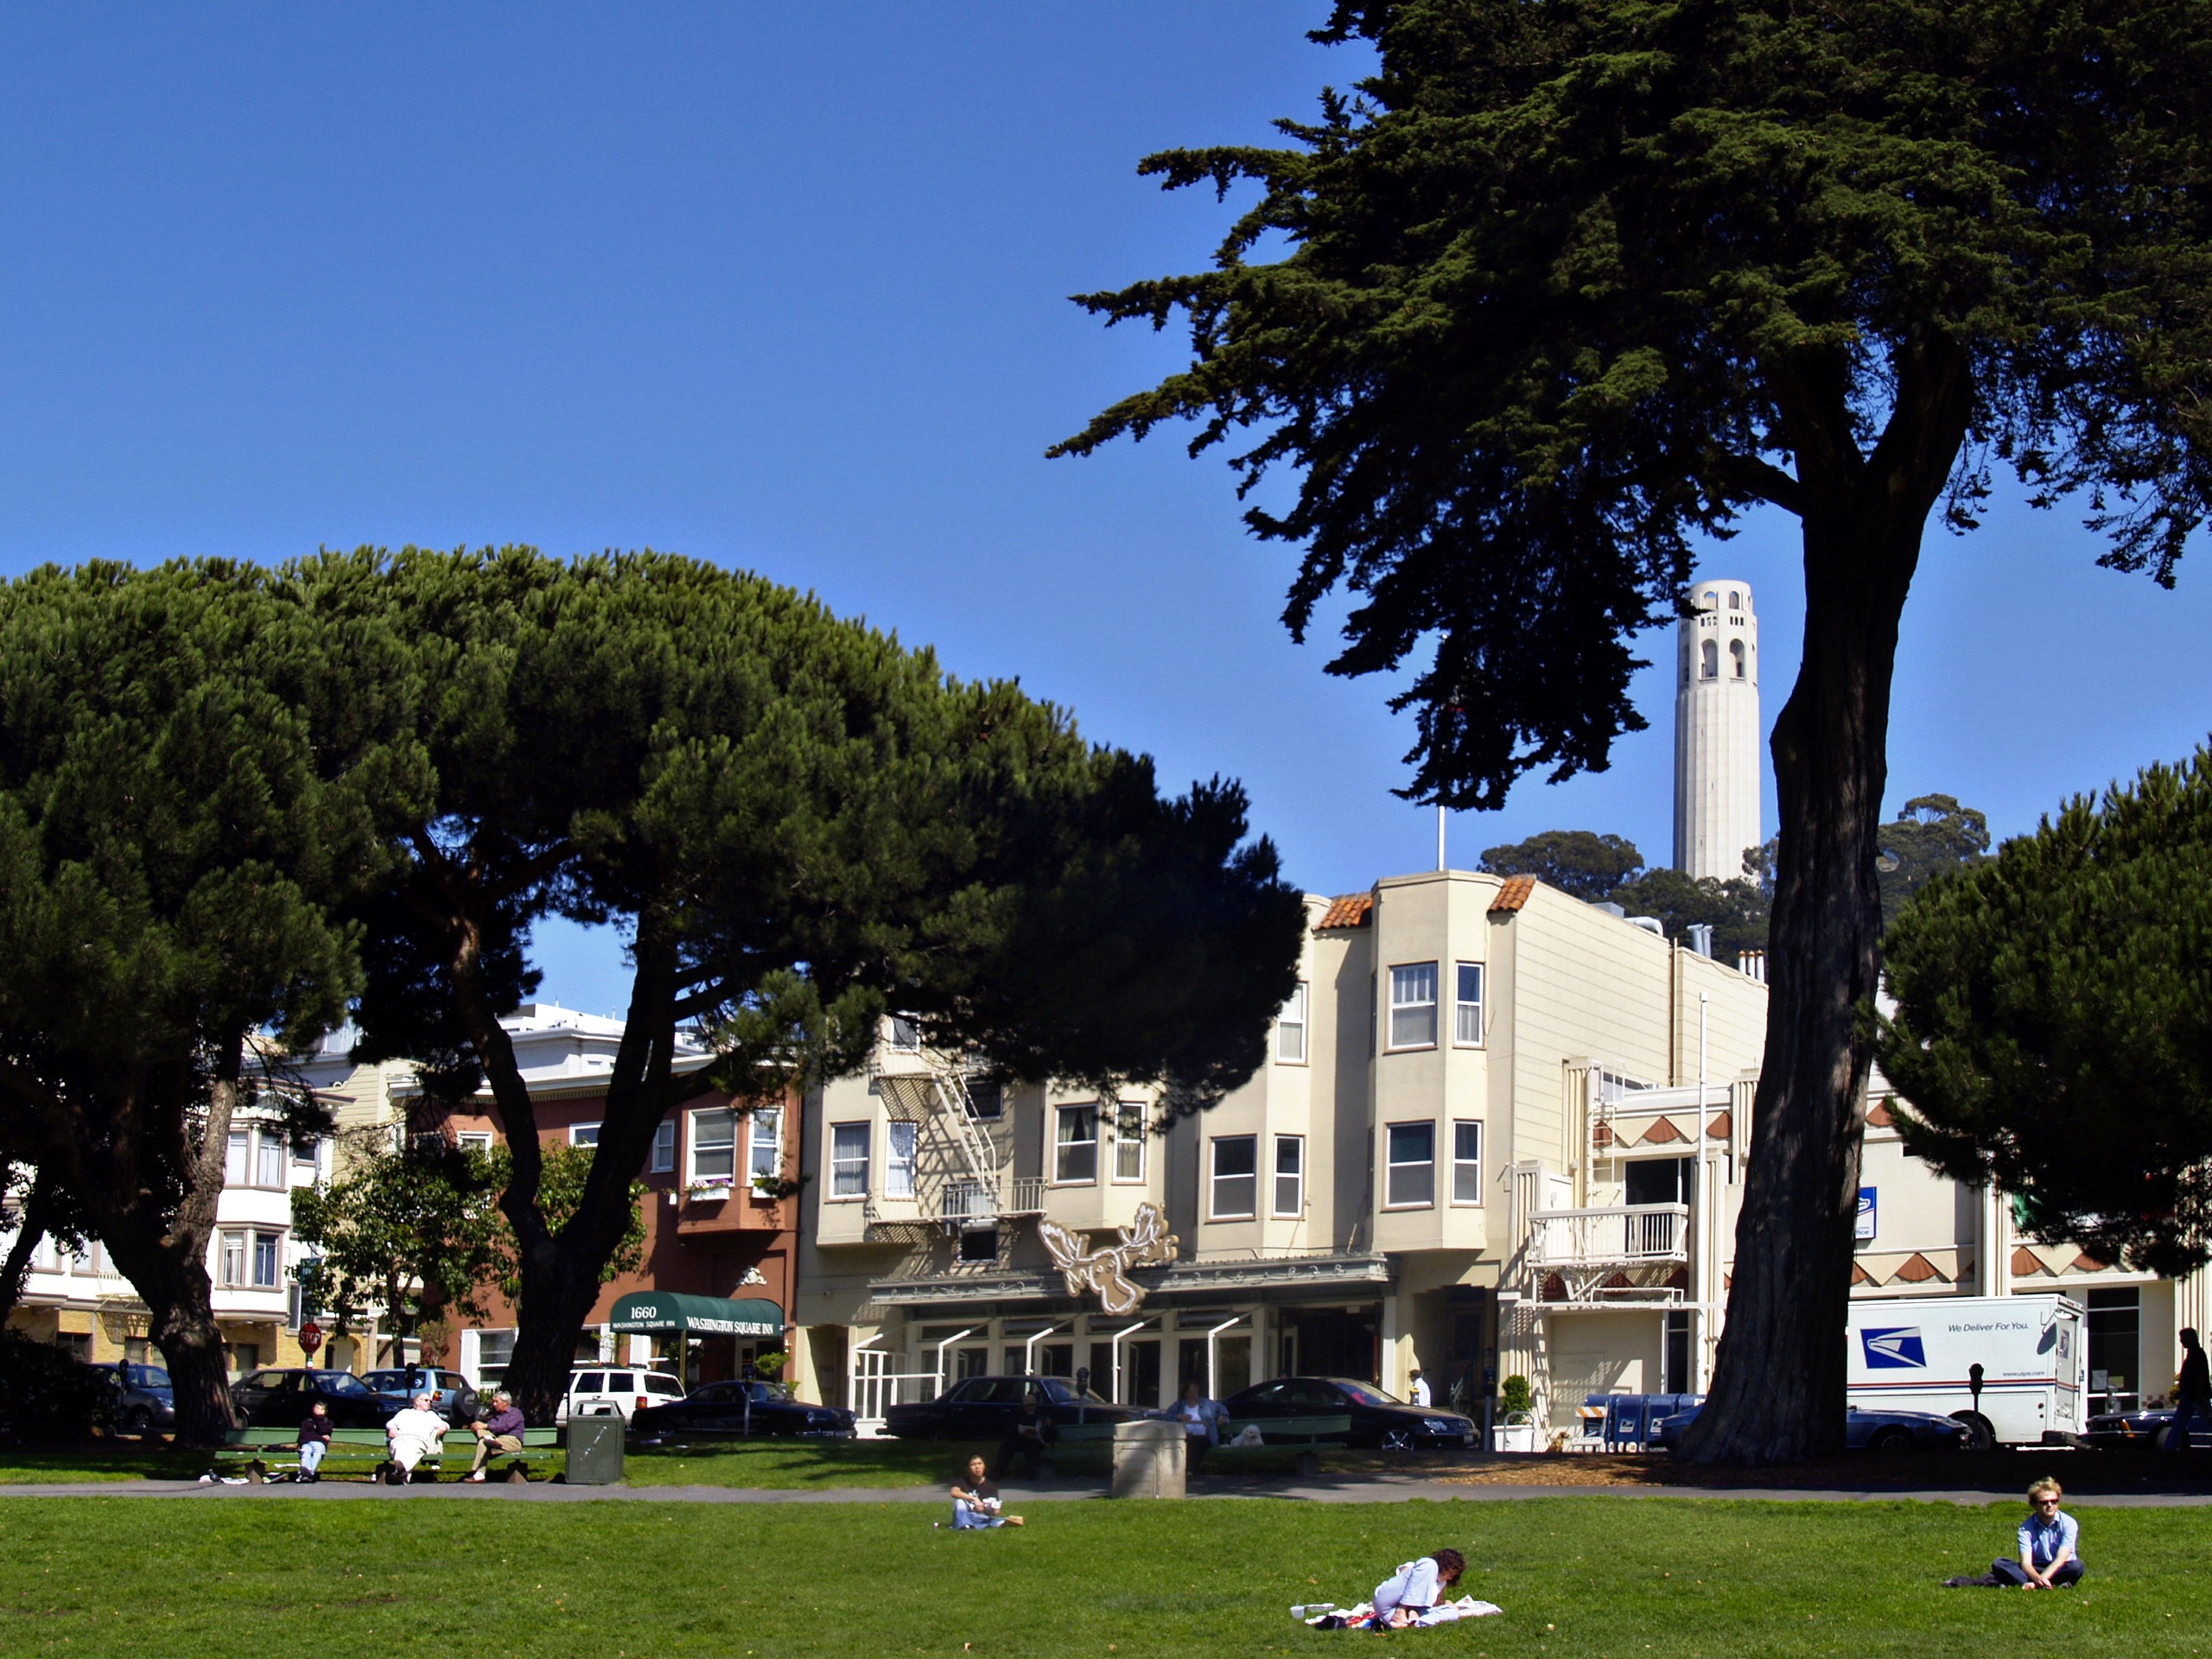
tree, grass, lawn, town, city, downtown, vacation, san francisco, park, usa, church, california, buildings, town square, estate, neighbourhood, city park, urban area, residential area, human settlement, woody plant